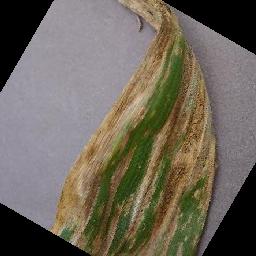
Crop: corn
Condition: (maize)_cercospora_spot_gray_spot